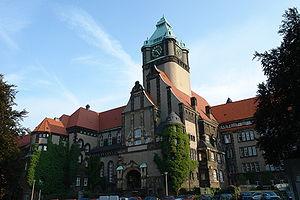
L’université technique de Dresde ou bien École polytechnique royale de Dresde est une université d´élite allemande, située à Dresde, dans le Land de Saxe. Elle a été fondée en 1828 sous le nom Königlich-Sächsisches Polytechnikum Dresden. En 2006 avec 34 838 étudiants elle est la plus grande université de Saxe et une des plus grandes universités en Allemagne.